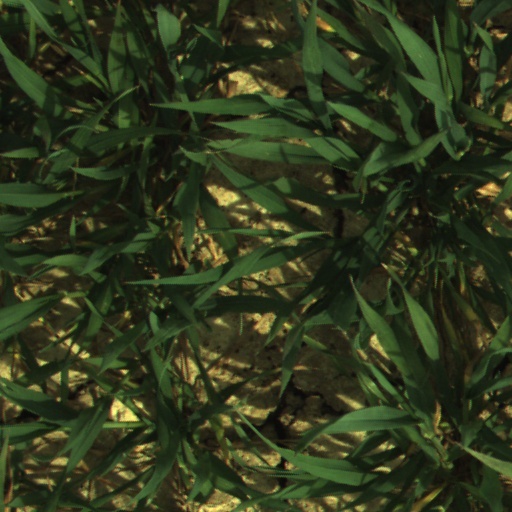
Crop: wheat